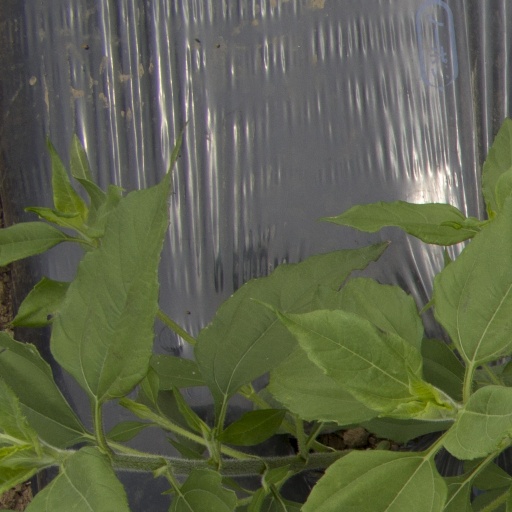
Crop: Jerusalem artichoke